Stewart Island shag

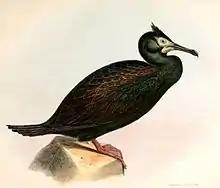
An 1845 lithograph by Charles Hullmandel of the bronze phase

The species is dimorphic, with two plumages. Roughly one quarter of the individuals are pied, with dark and white feathers, and the rest, known as bronze shags, are dark all over. Both morphs breed together. These large, chunky birds are about 70 cm long and weigh about 2–3 kg.